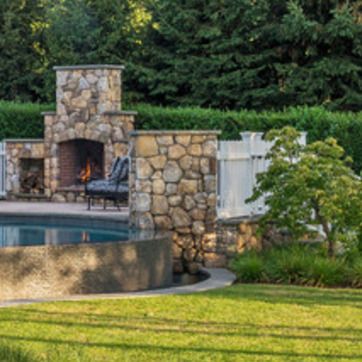
Material: stone